Answer in natural language. Which object is closer to the camera taking this photo, tripod floor lamp with white shade or white color dining table? Choose between the following options: white color dining table or tripod floor lamp with white shade
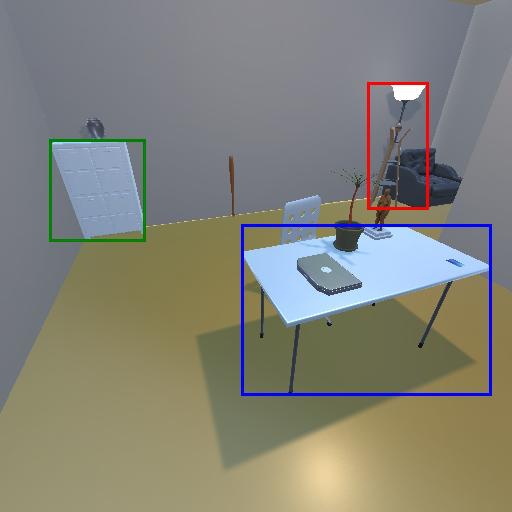
<answer>white color dining table</answer>